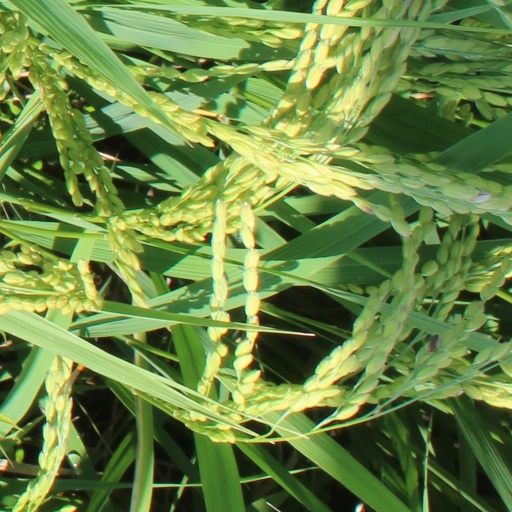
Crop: rice